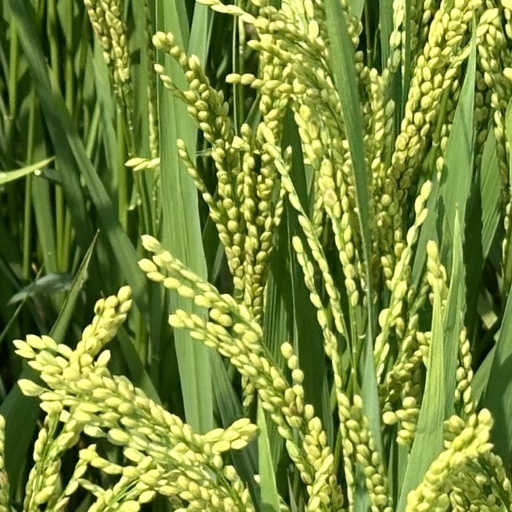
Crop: rice